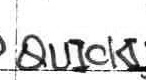
Label: quickly